Clones (anthology)

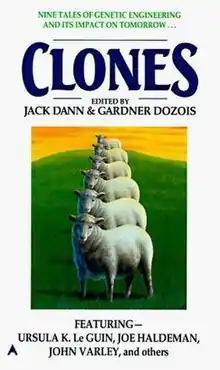
First edition

Clones is a 1998 anthology of science fiction short stories revolving around cloning edited by Jack Dann and Gardner Dozois. "Clones" is part of the long-running Jack Dann and Gardner Dozois Ace anthology series.